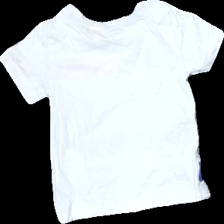
View: back
Type: T-shirt
Category: Children
Brand: H&M
Colors: White, Beige, Blue
Material: 100% Cotton
Pattern: Striped
Cut: Regular
Size: 98
Season: All
Stains: Minor
Damage: stain
Damage location: bottom center
Damage 2: stain
Damage 2 location: top center
Price range: <50
Recommended usage: Recycle
Description: white t-shirt with stripes
Comment: washed out